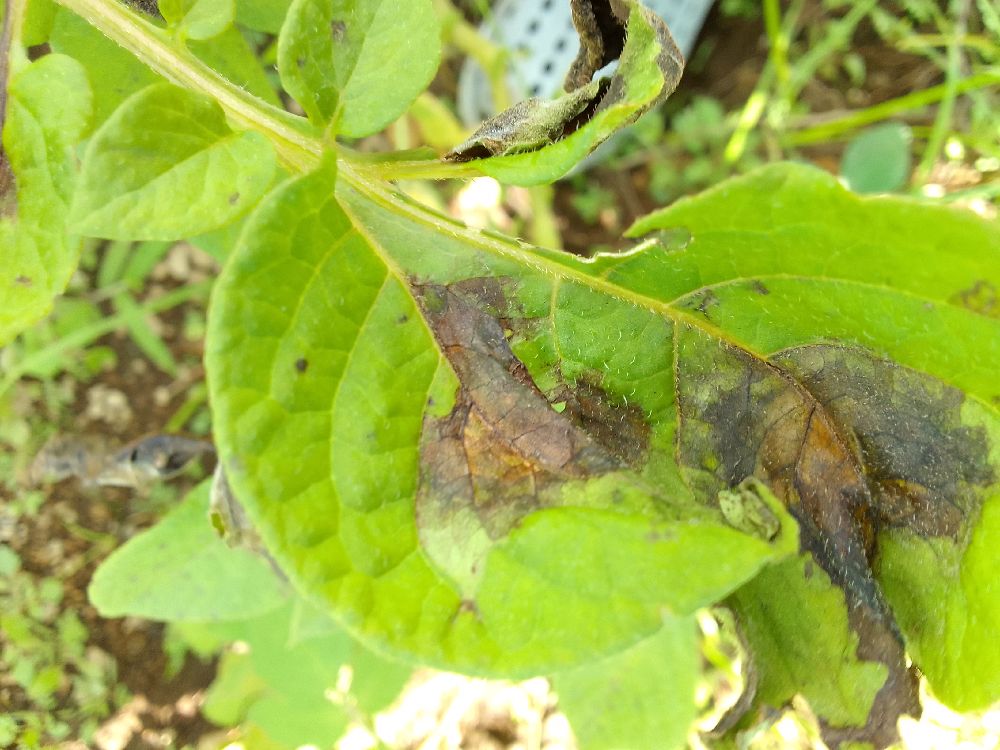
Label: Late blight